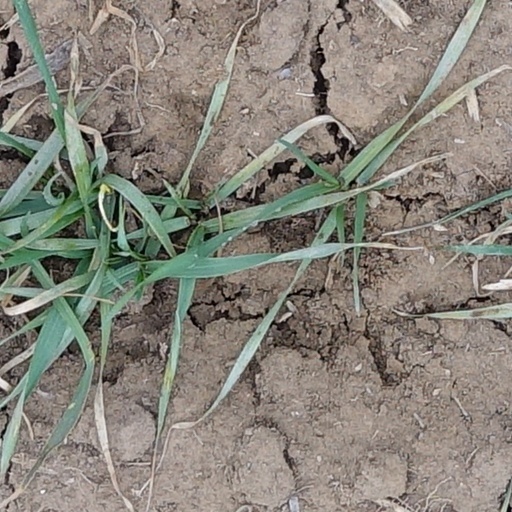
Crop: wheat